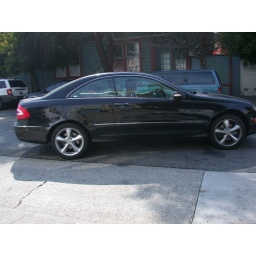
479 - this man claims that Scuba scratched his car (note the white mark by the rear tire)